Witch post

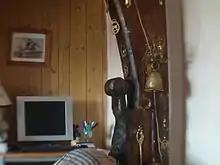
Witches Post at Great House, Midgley

A witch post is a local superstition where the cross of St Andrew (a saltire) is used as a hex sign on the fireplaces in Northern England, in Yorkshire and Lancashire, in order to prevent witches from flying down the chimney and entering the house to do mischief. By placing the St Andrew's cross on one of the fireplace posts or lintels, witches are thought to be prevented from entering through this opening. In this case, it is similar to the use of a witch ball, although the cross is supposed to actively prevent witches from entering, and the witch ball is supposed to passively delay or entice the witch, and perhaps entrap it.